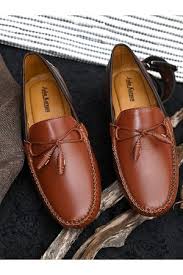
Label: Boat